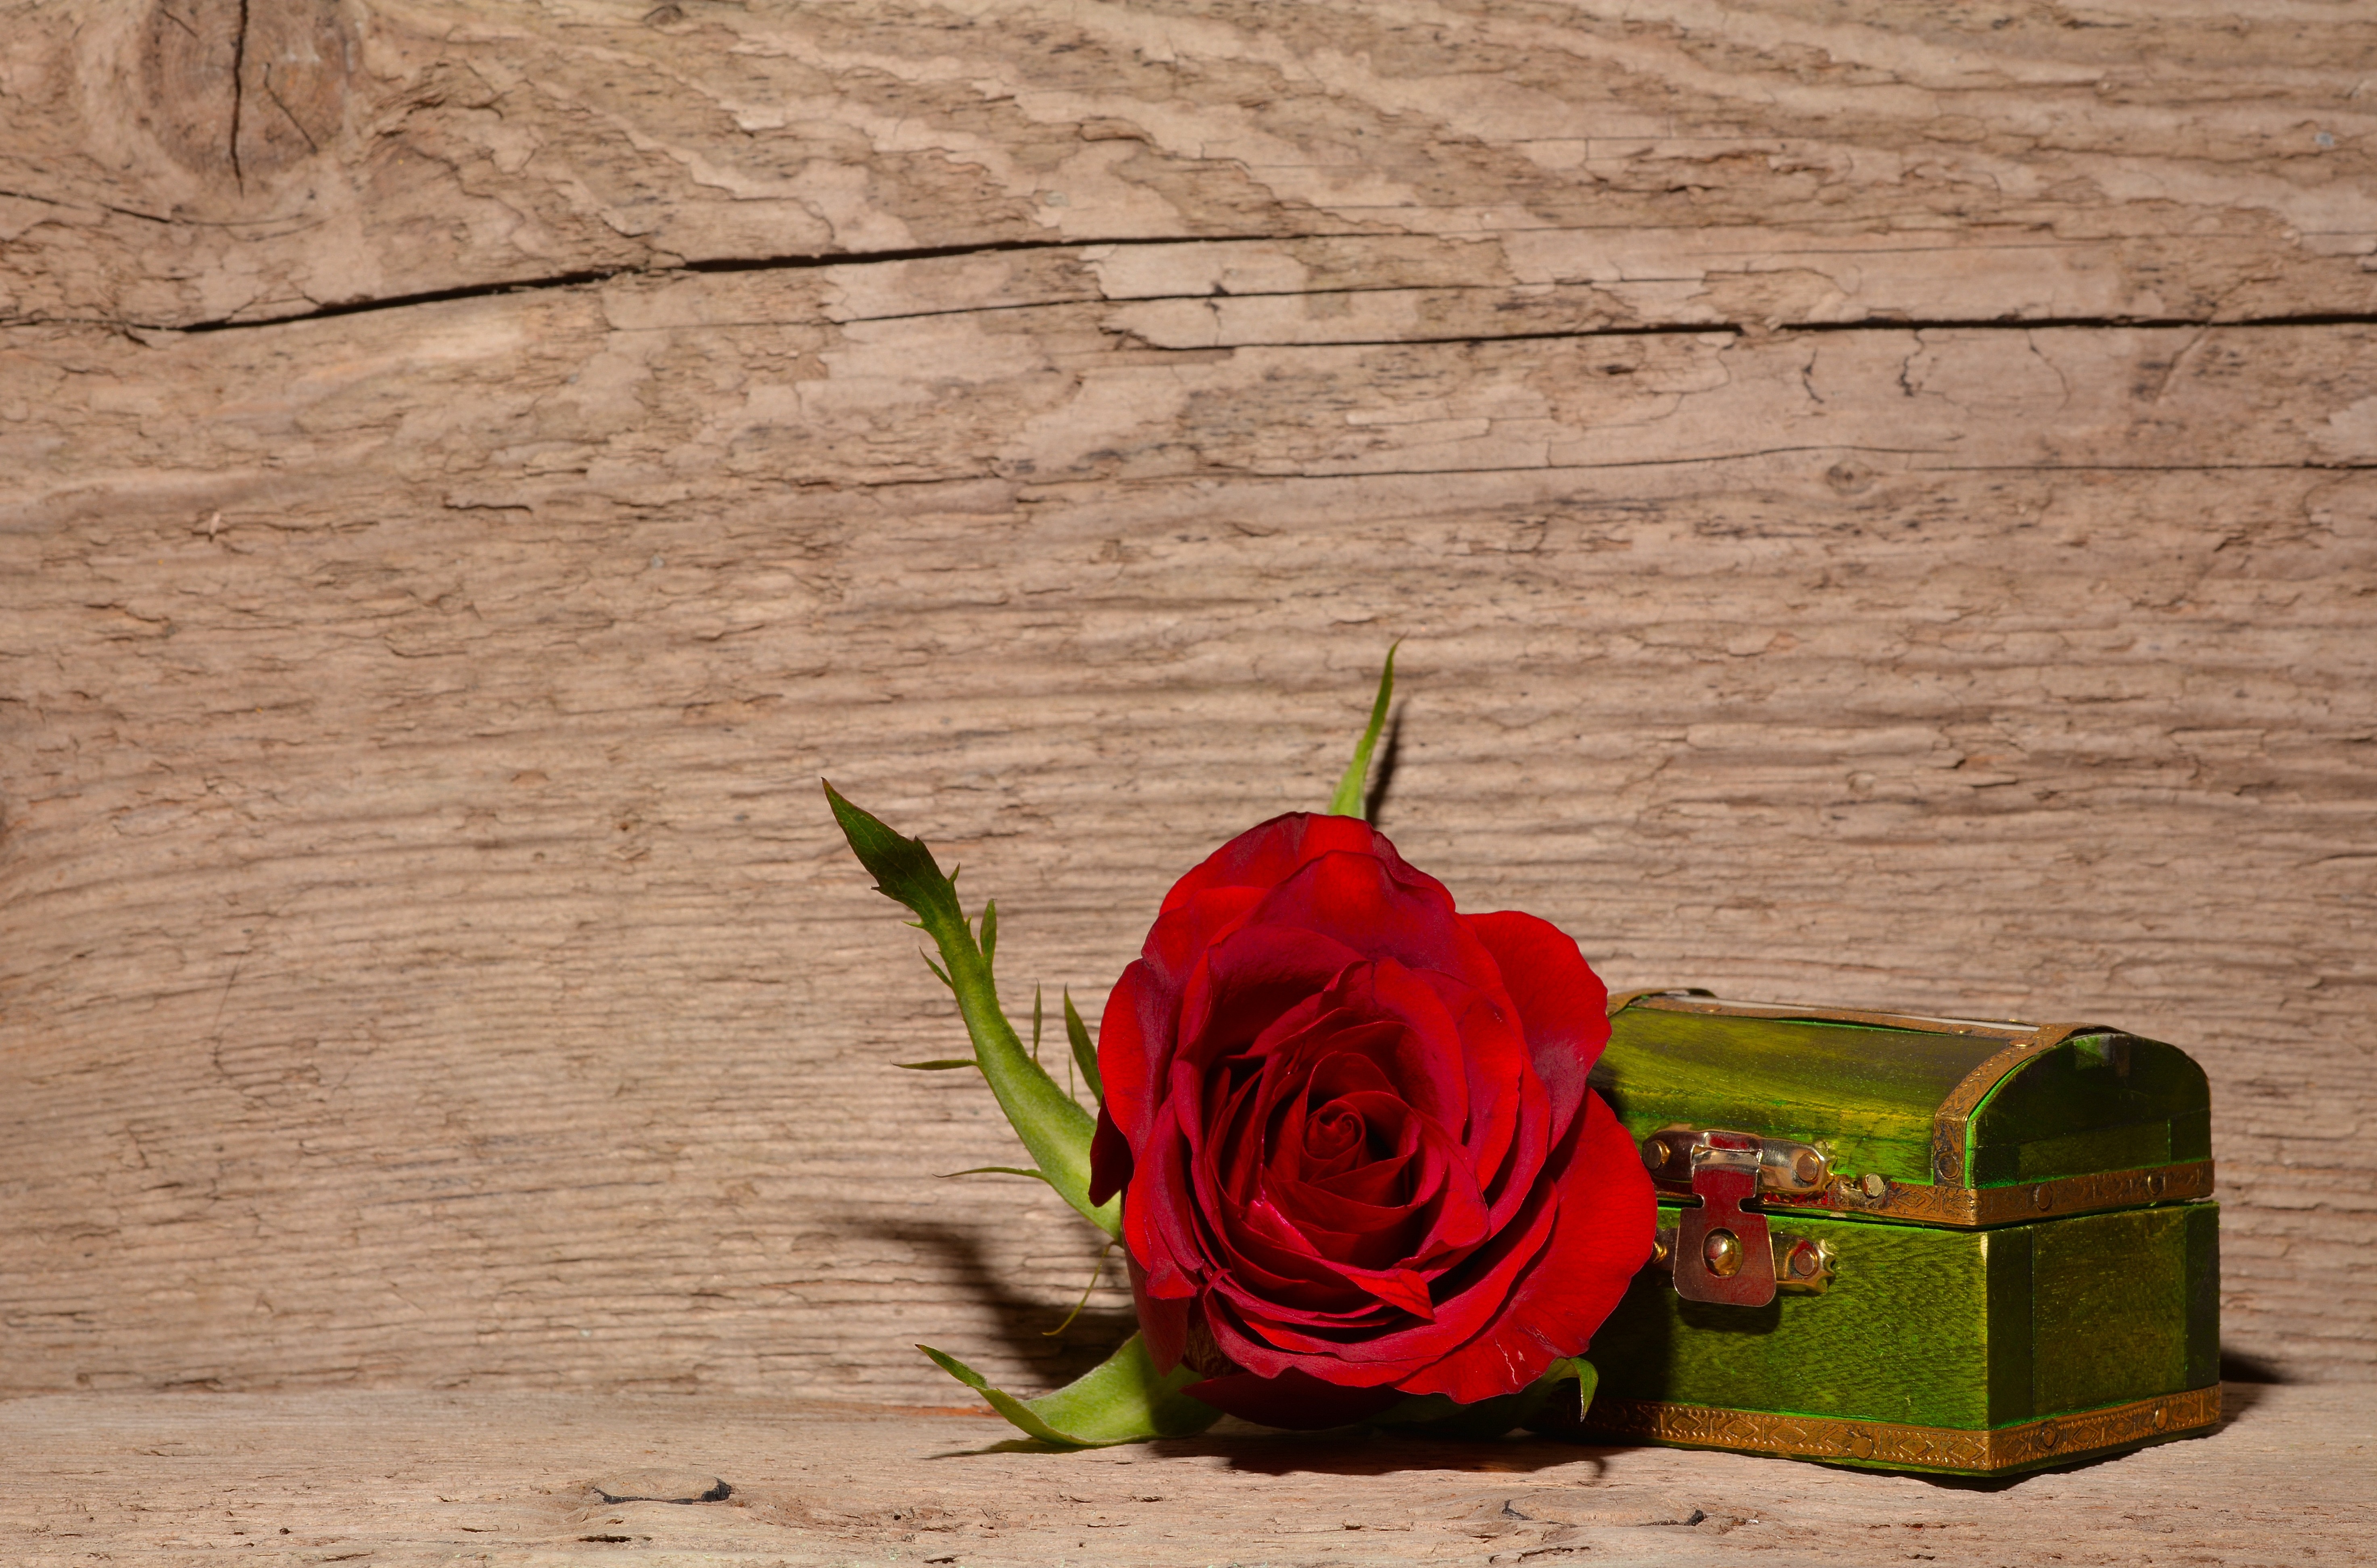
blossom, plant, wood, leaf, flower, bloom, rose, green, red, color, red rose, deco, treasure, casket, flowering plant, treasure chest, valuable, land plant